Record of Agarest War Zero

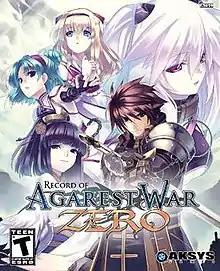
North American box art

Record of Agarest War Zero, known as in Japan and Agarest: Generations of War Zero in Europe, is a tactical role-playing game developed by Compile Heart and Red Entertainment. It was published in Japan by Idea Factory on June 25, 2009, for the PlayStation 3. It is the prequel to the 2007 game "Record of Agarest War".